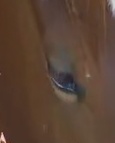
Face region: eyes (orbital_tightening_and_eye_area)
Pain indicator: obviously_present